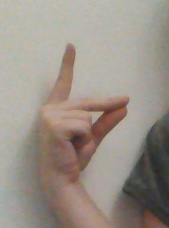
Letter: ta